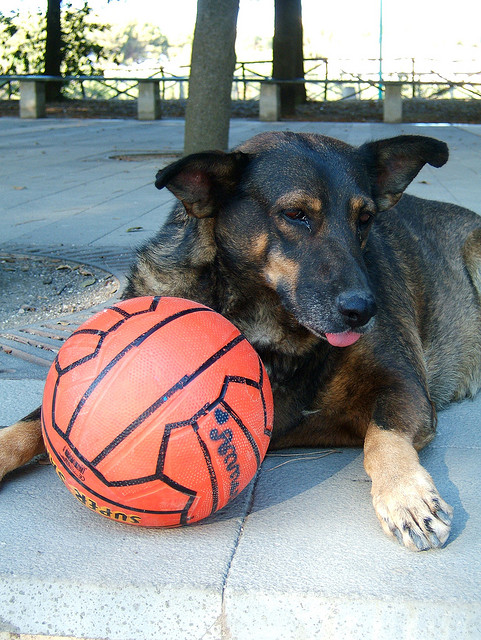
đây là một con chó với một quả bóng màu cam